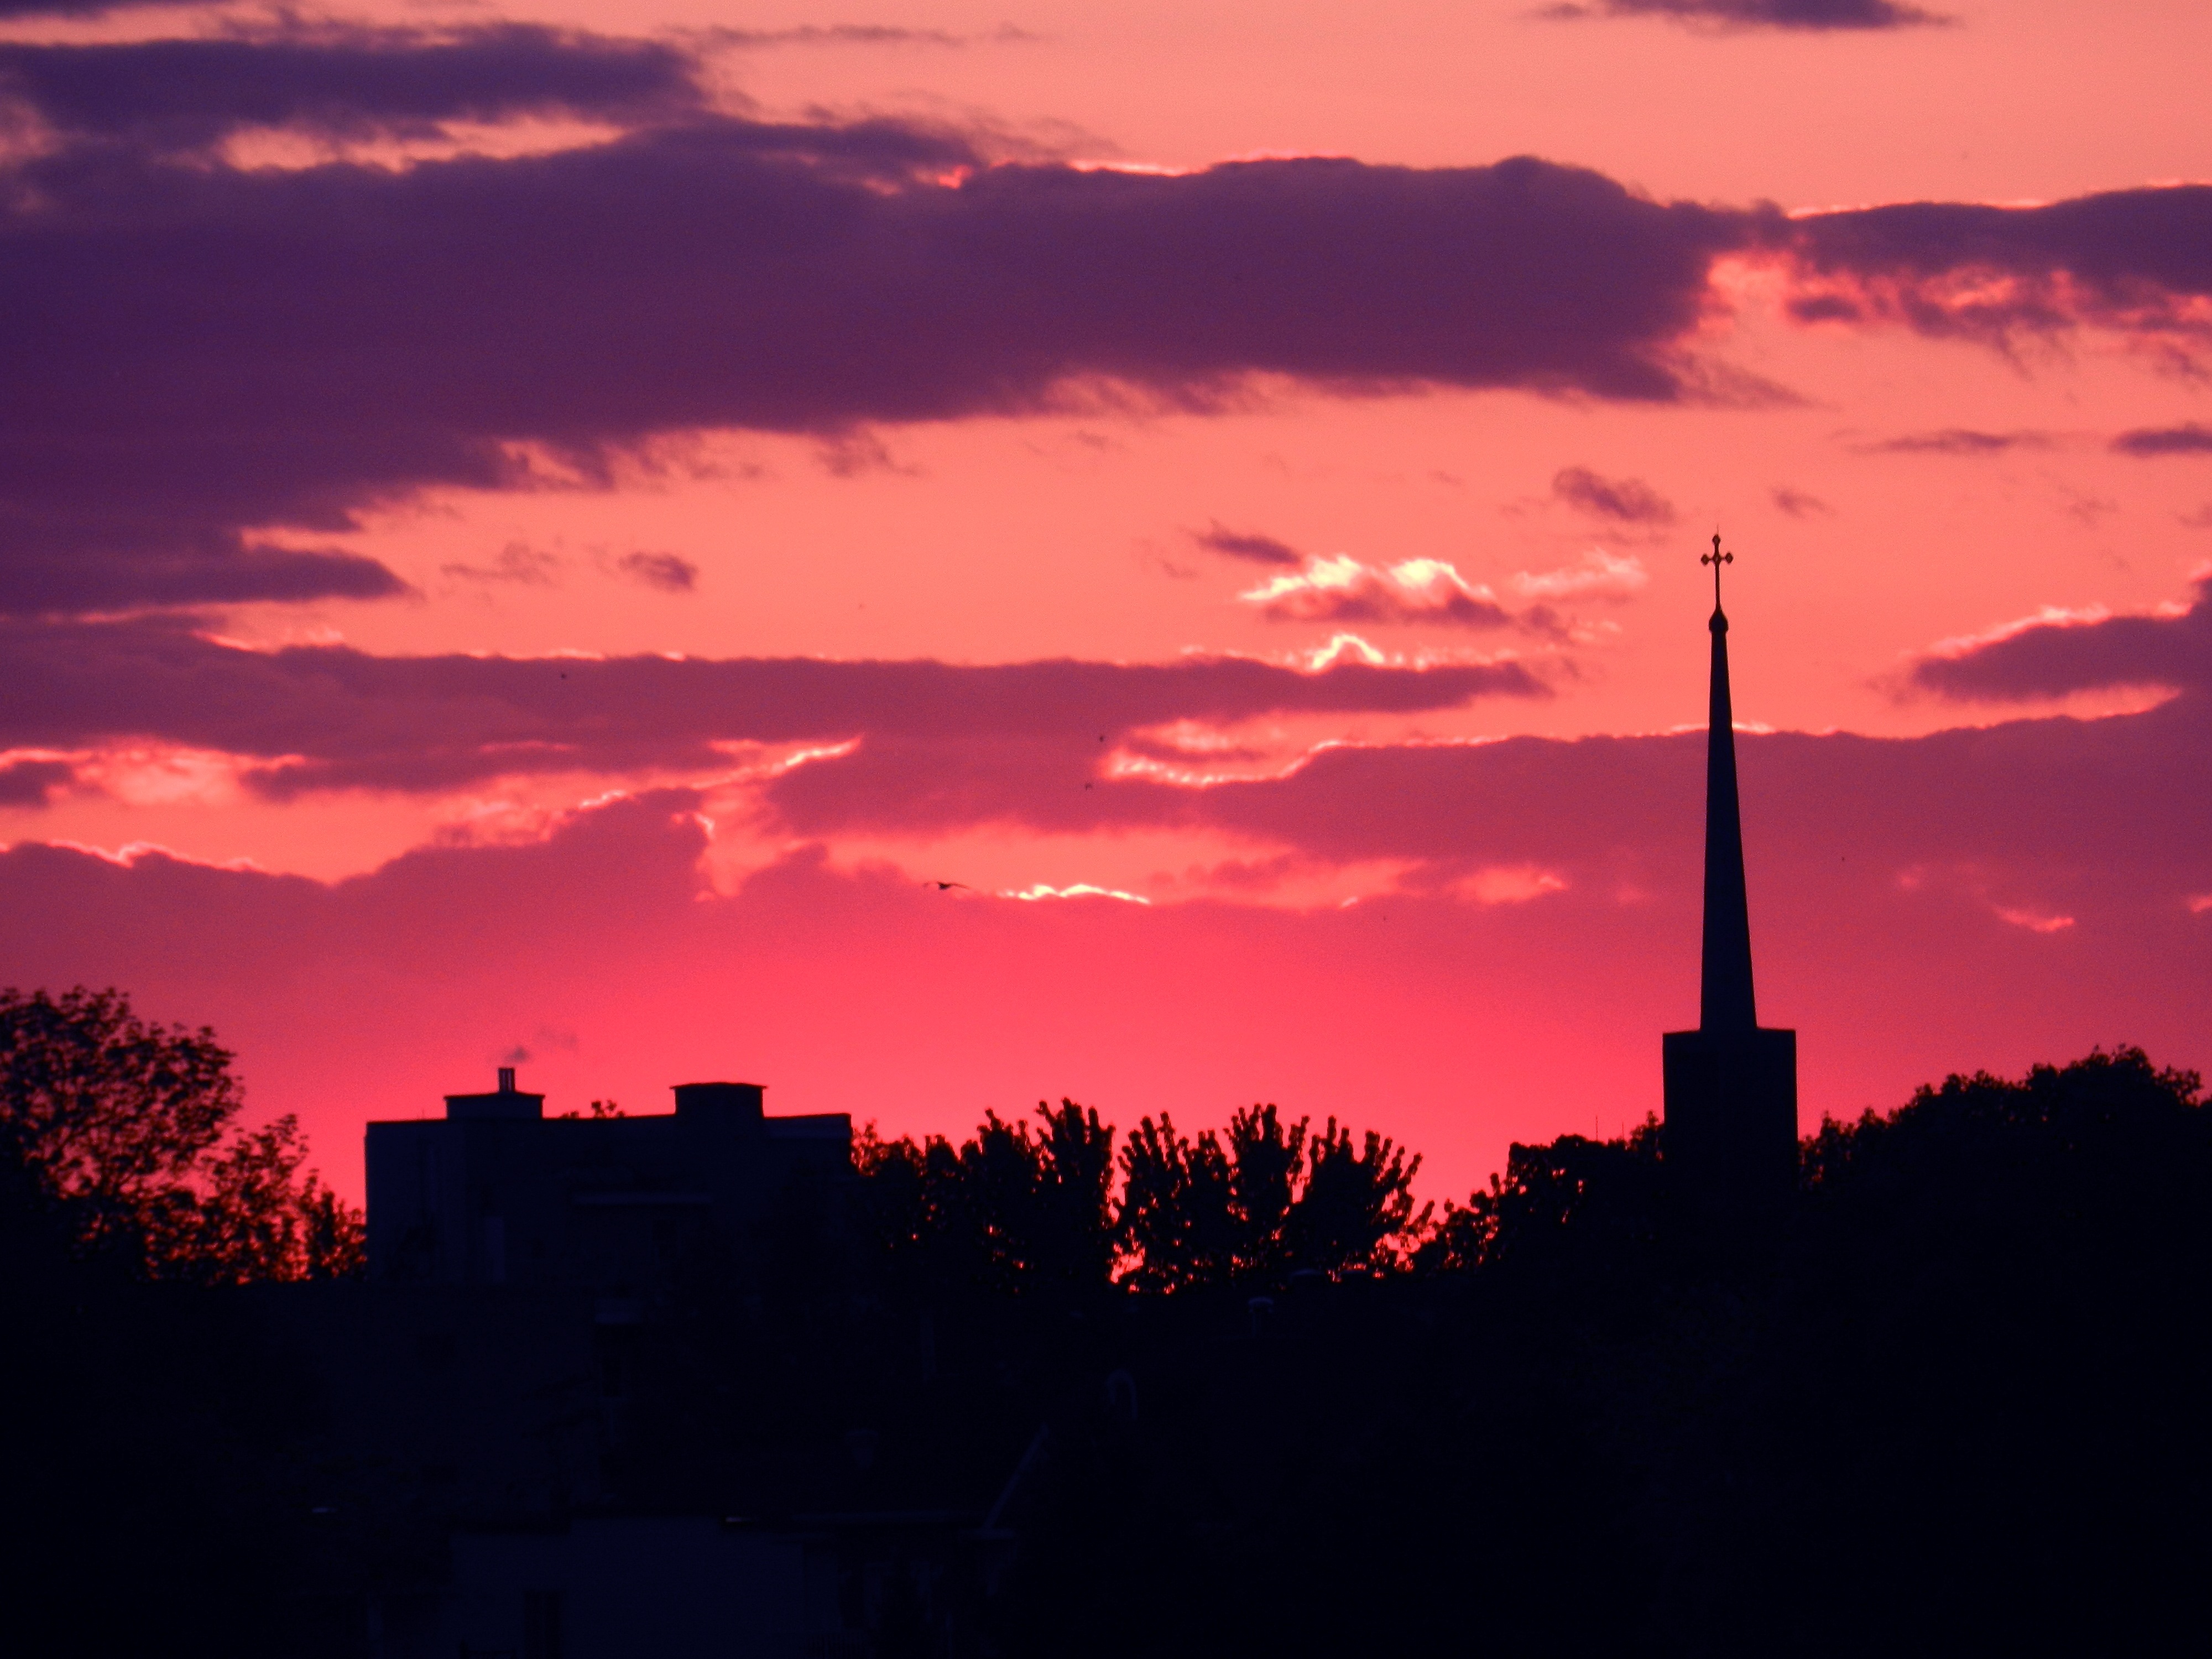
nature, horizon, cloud, sky, sun, sunrise, sunset, skyline, night, sunlight, morning, dawn, atmosphere, looking, dusk, evening, calm, serene, church, trees, clouds, scene, imagination, afterglow, red sky at morning